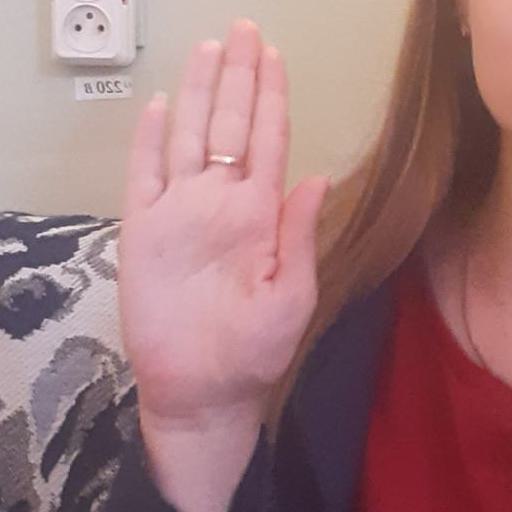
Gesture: stop